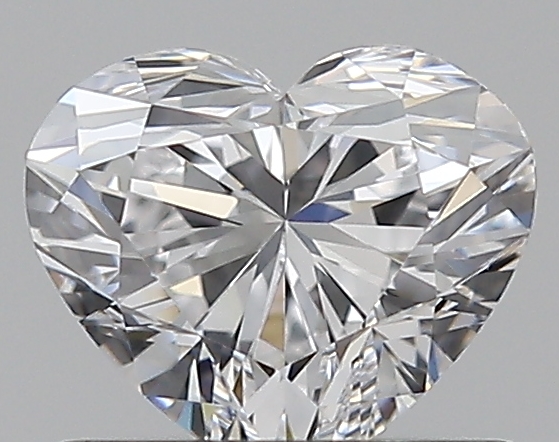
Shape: heart
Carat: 0.7
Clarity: VVS2
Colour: D
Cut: EX
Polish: EX
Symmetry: EX
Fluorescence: N
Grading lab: GIA
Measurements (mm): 5.22 x 6.07 x 3.68